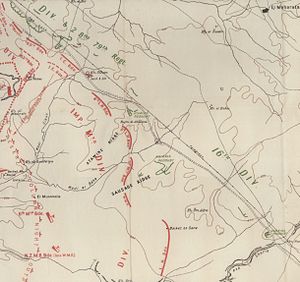
Andet slag om Gaza / Slaget / 19 April / Beredne angreb
Operationer den 19. april 1917 i midten af linjen mellem Gaza og Beersheba
Det Andet slag om Gaza blev udkæmpet mellem 17. og 19. april 1917 efter den egyptiske ekspeditionsstyrkes nederlag i det Første slag om Gaza i marts under felttoget i Sinai og Palæstina i 1. verdenskrig. Gaza blev forsvaret af den stærkt forskansede osmanniske garnison, som var blevet væsentligt forstærket efter det første slag. Den bemandede byens forsvar og en linje af stærke skanser, som strakte sig østpå langs vejen fra Gaza til Beersheba. Forsvarerne blev angrebet af den Østlige styrkes tre infanteridivisioner med støtte fra to beredne divisioner, men forsvarernes styrke, deres forskansninger og artilleristøtten decimerede angriberne.